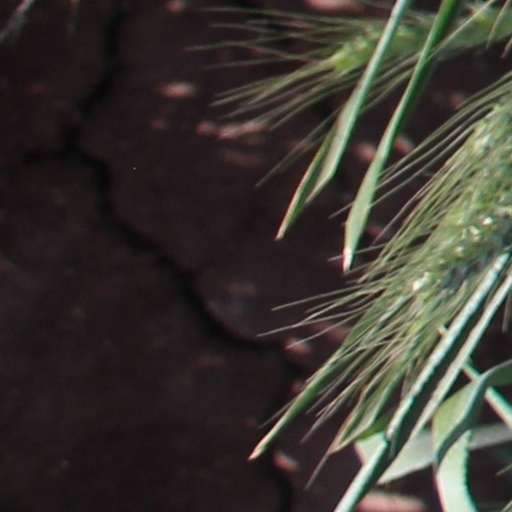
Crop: wheat